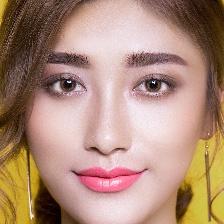
Label: faces